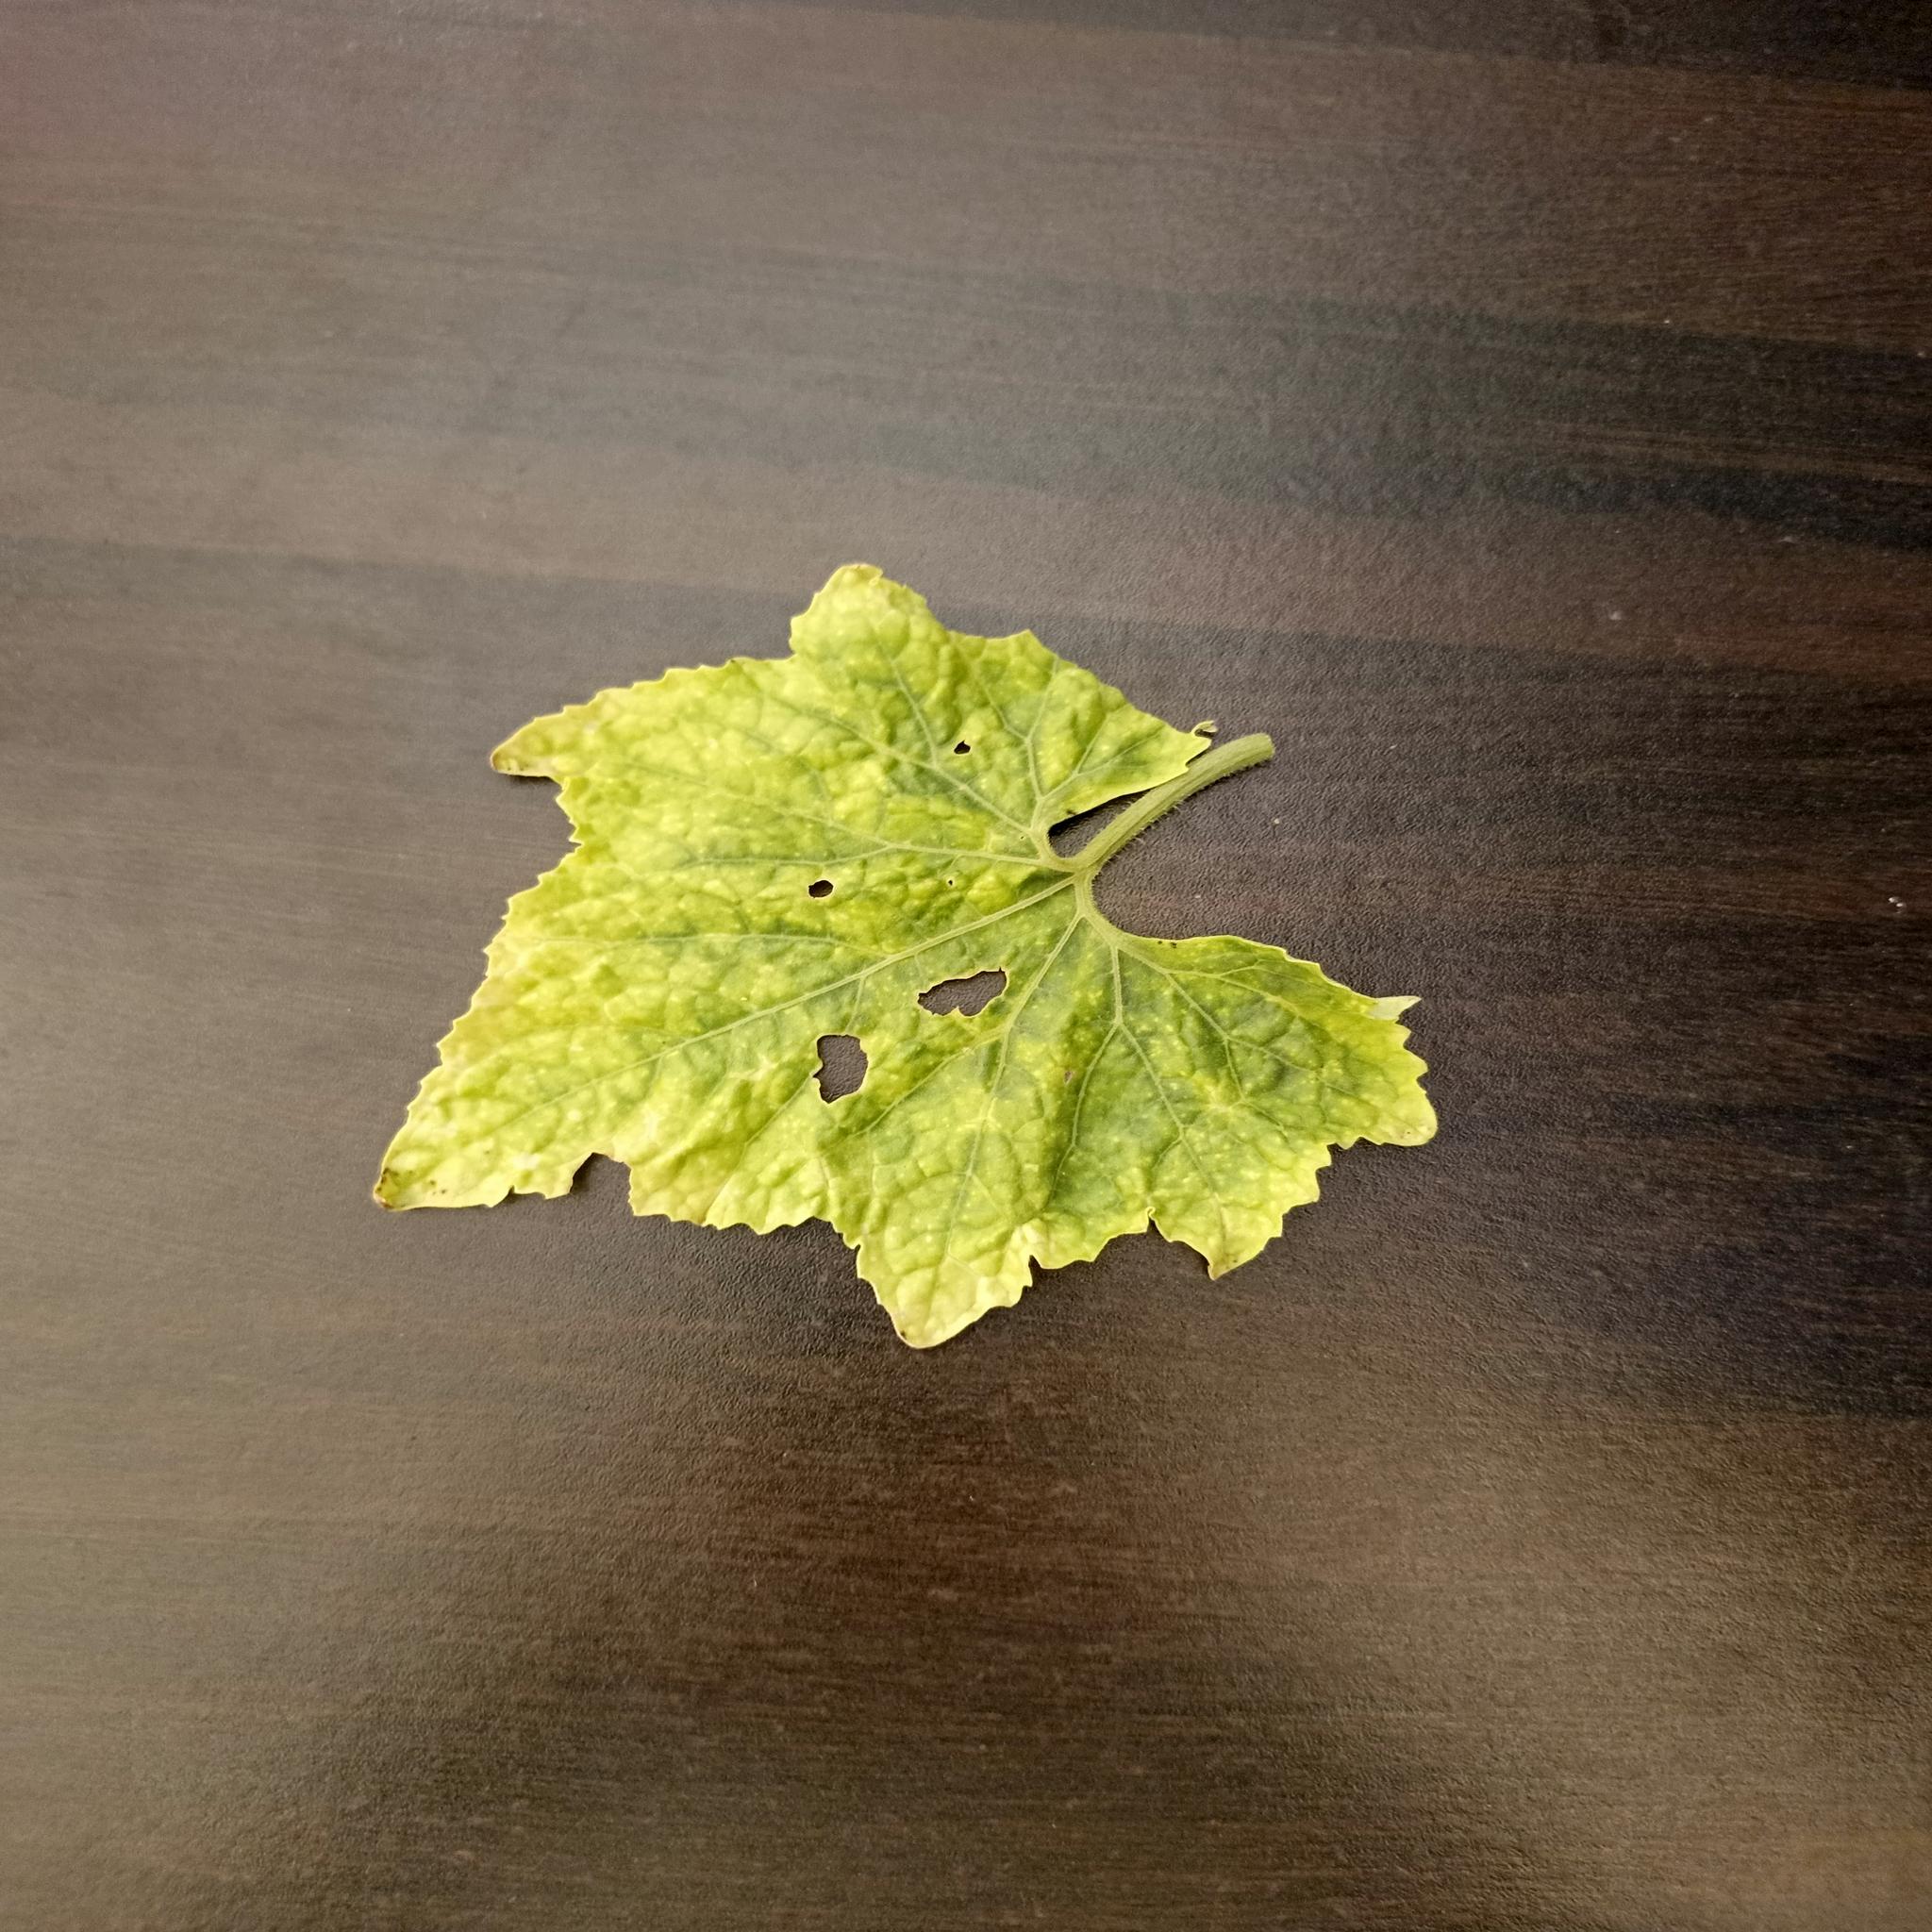
Label: Downy mildew